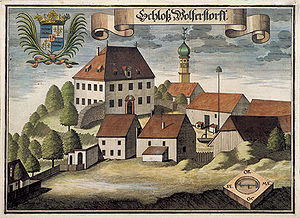
Wolfersdorf / Geografi
Michael Wening: Schloss Wolfersdorf, i 1700; Slottet blev revet ned i 1834
Wolfersdorf er en kommune i Landkreis Freising Regierungsbezirk Oberbayern i den tyske delstat Bayern. Den er en del af Verwaltungsgemeinschaft Zolling.